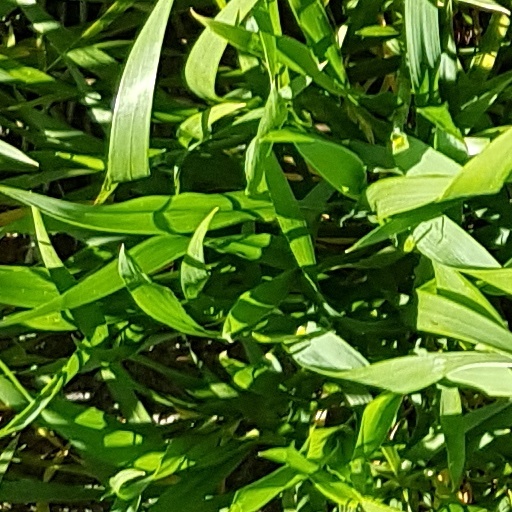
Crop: wheat